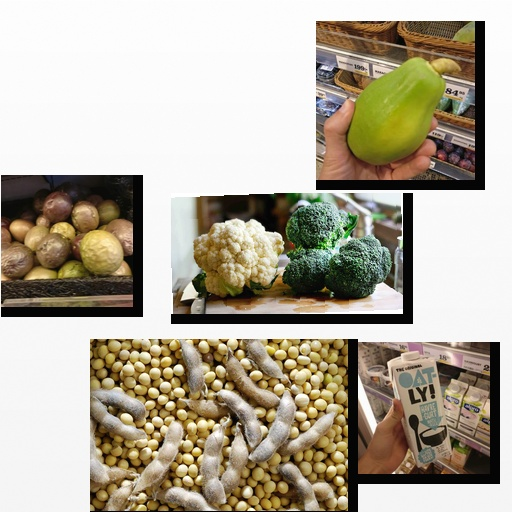
Food items: papaya, cauliflower, passion_fruit, soybean, oat_yogurt